50th Golden Horse Awards

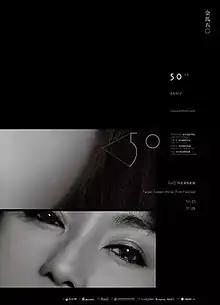
Promotional poster

The 50th Golden Horse Awards (Mandarin:第50屆金馬獎) took place on November 23, 2013 at the Sun Yat-sen Memorial Hall in Taipei, Taiwan.